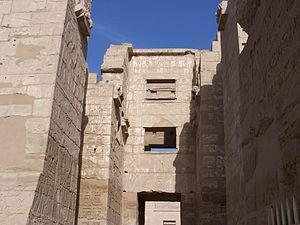
L'art architectural de l'Égypte antique désigne les pratiques architecturales qui avaient cours pendant plus de trois millénaires de cette période. Cette durée particulièrement longue invite à considérer non pas une architecture, mais des architectures égyptiennes, dont les différences sont à la fois imputables aux évolutions technologiques de cette civilisation et aux aléas historiques multiples. Bien que les vestiges conservés soient à dominante cultuelle et funéraire, les habitations ou constructions utilitaires ont un intérêt architectural certain.